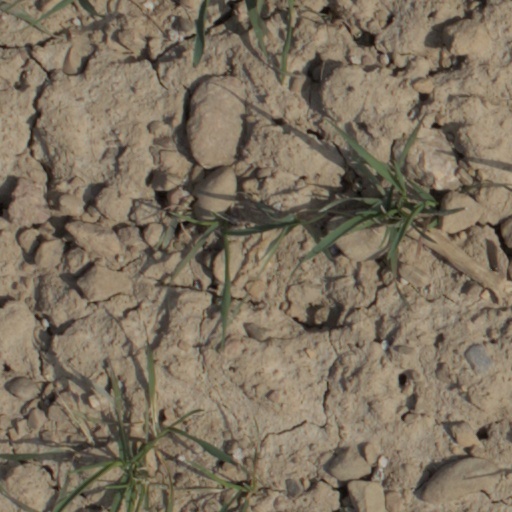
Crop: wheat